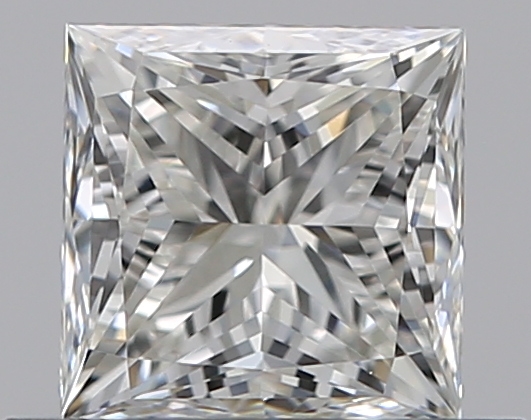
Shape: princess
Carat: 0.6
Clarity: VVS2
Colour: H
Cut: EX
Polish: EX
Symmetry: VG
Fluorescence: N
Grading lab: GIA
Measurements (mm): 4.49 x 4.47 x 3.31